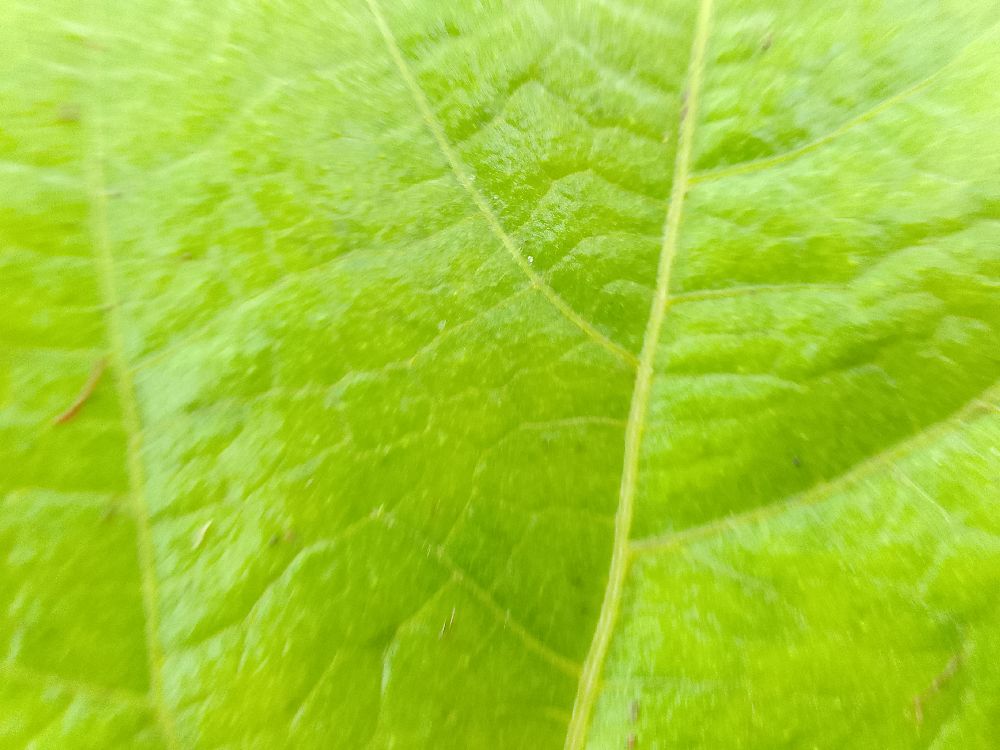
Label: healthy